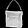
Label: Bag